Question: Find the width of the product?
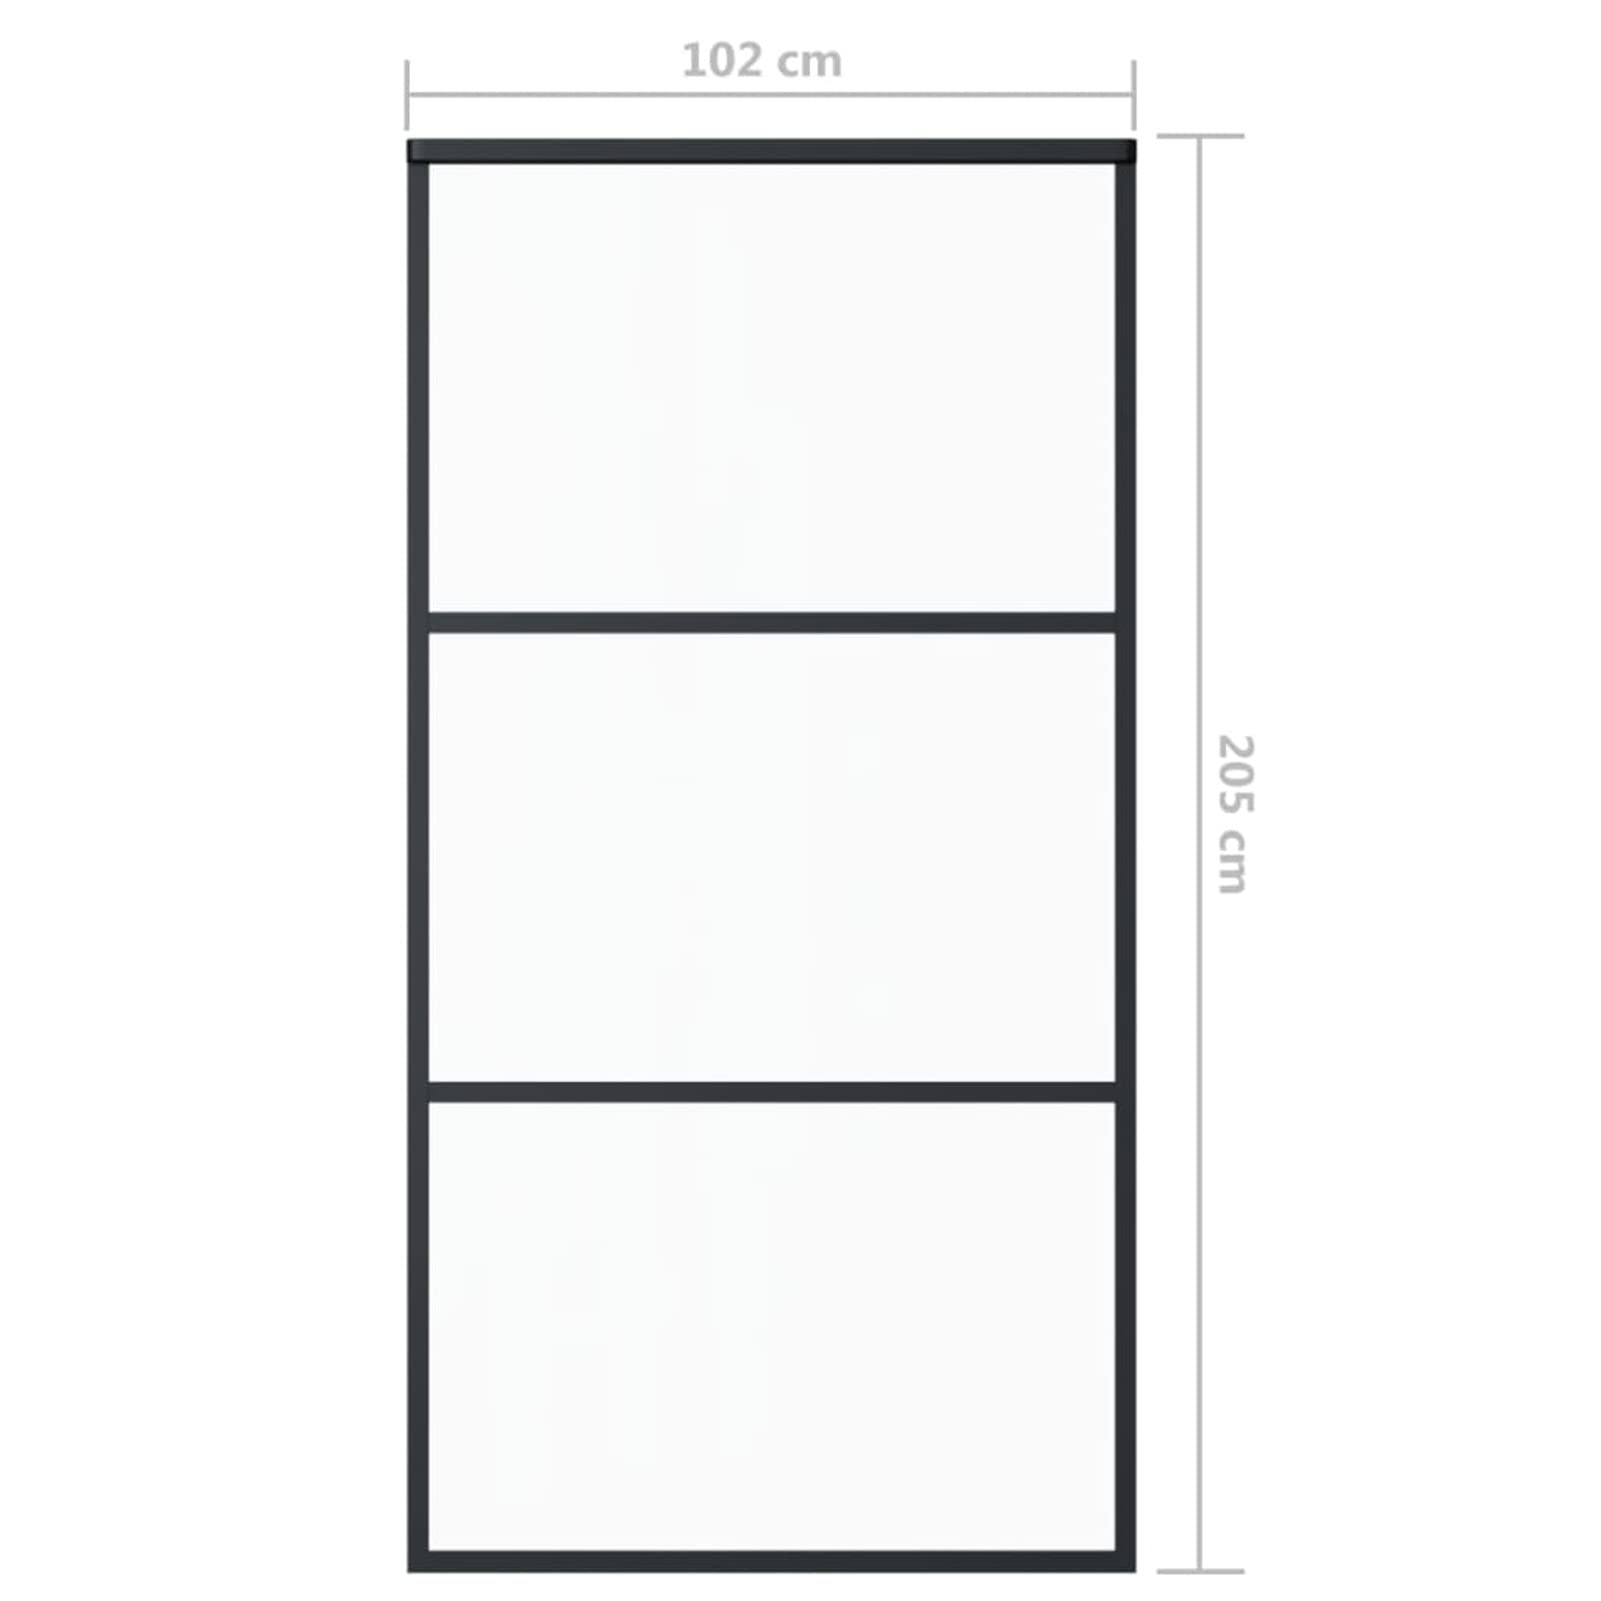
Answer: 102.0 centimetre